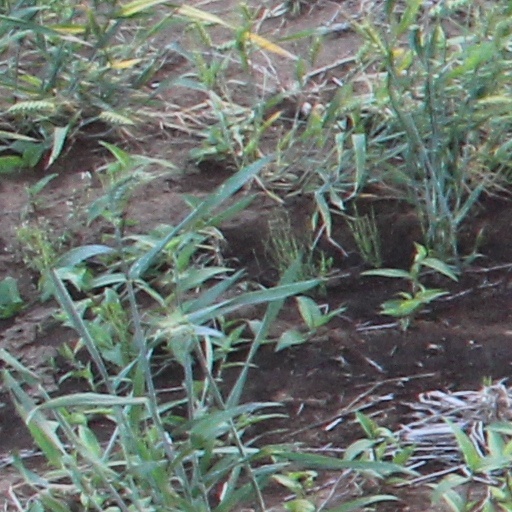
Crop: wheat